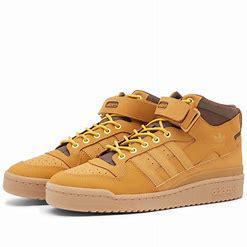
Brand: Adidas
Model: Forum Mid